Aline Küppenheim

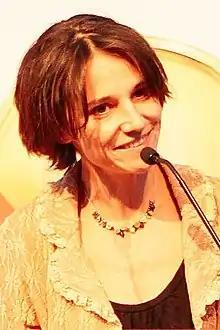
Küppenheim supporting Michelle Bachelet's presidential campaign in 2013

Aline Adriana Küppenheim Gualtieri (born 10 August 1969) is a Chilean film and television actress.